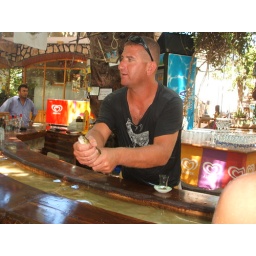
Keep your beer cool in the fresh running water on the bar. Its so fresh you can catch a passing trout!